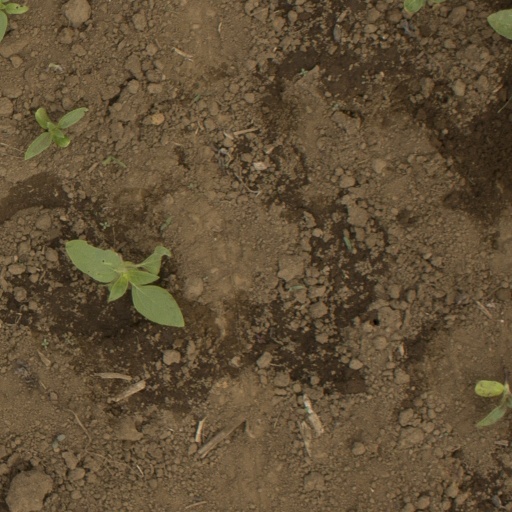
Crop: Jerusalem artichoke